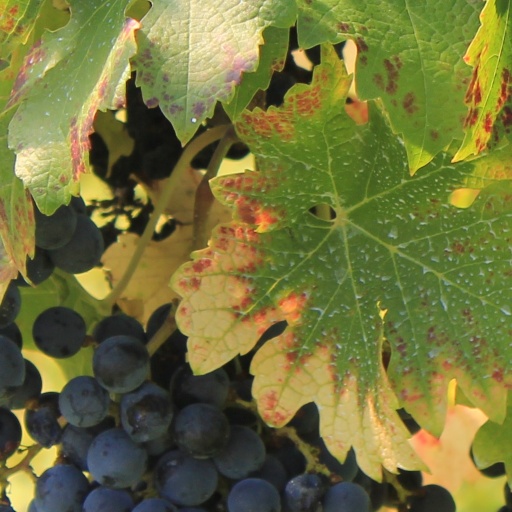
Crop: grape